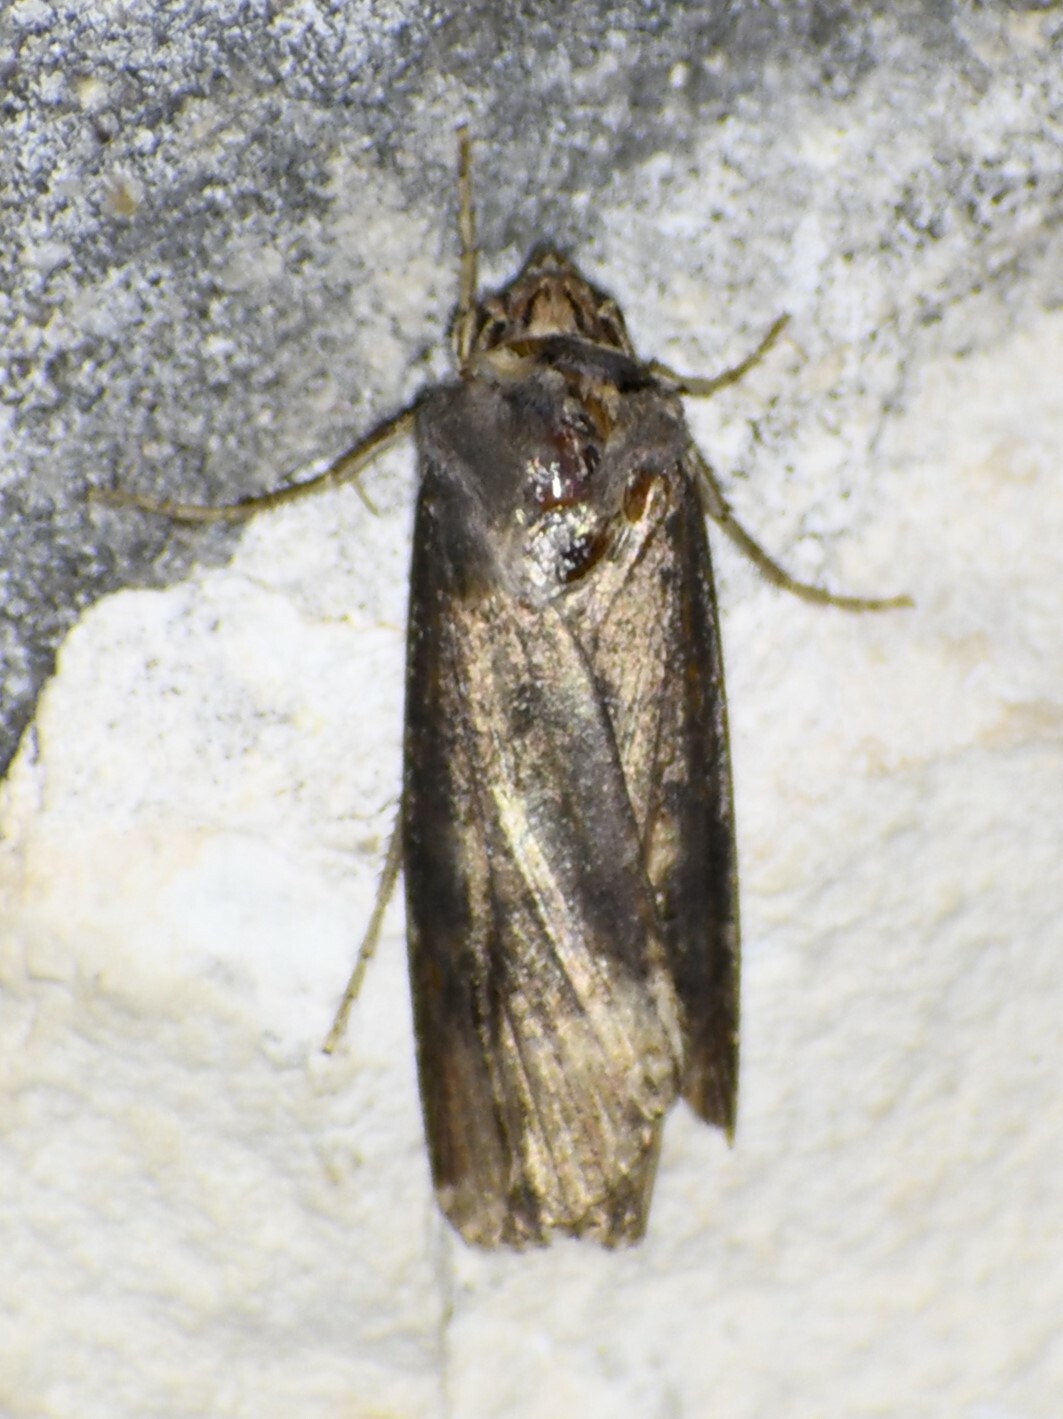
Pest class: cutworms